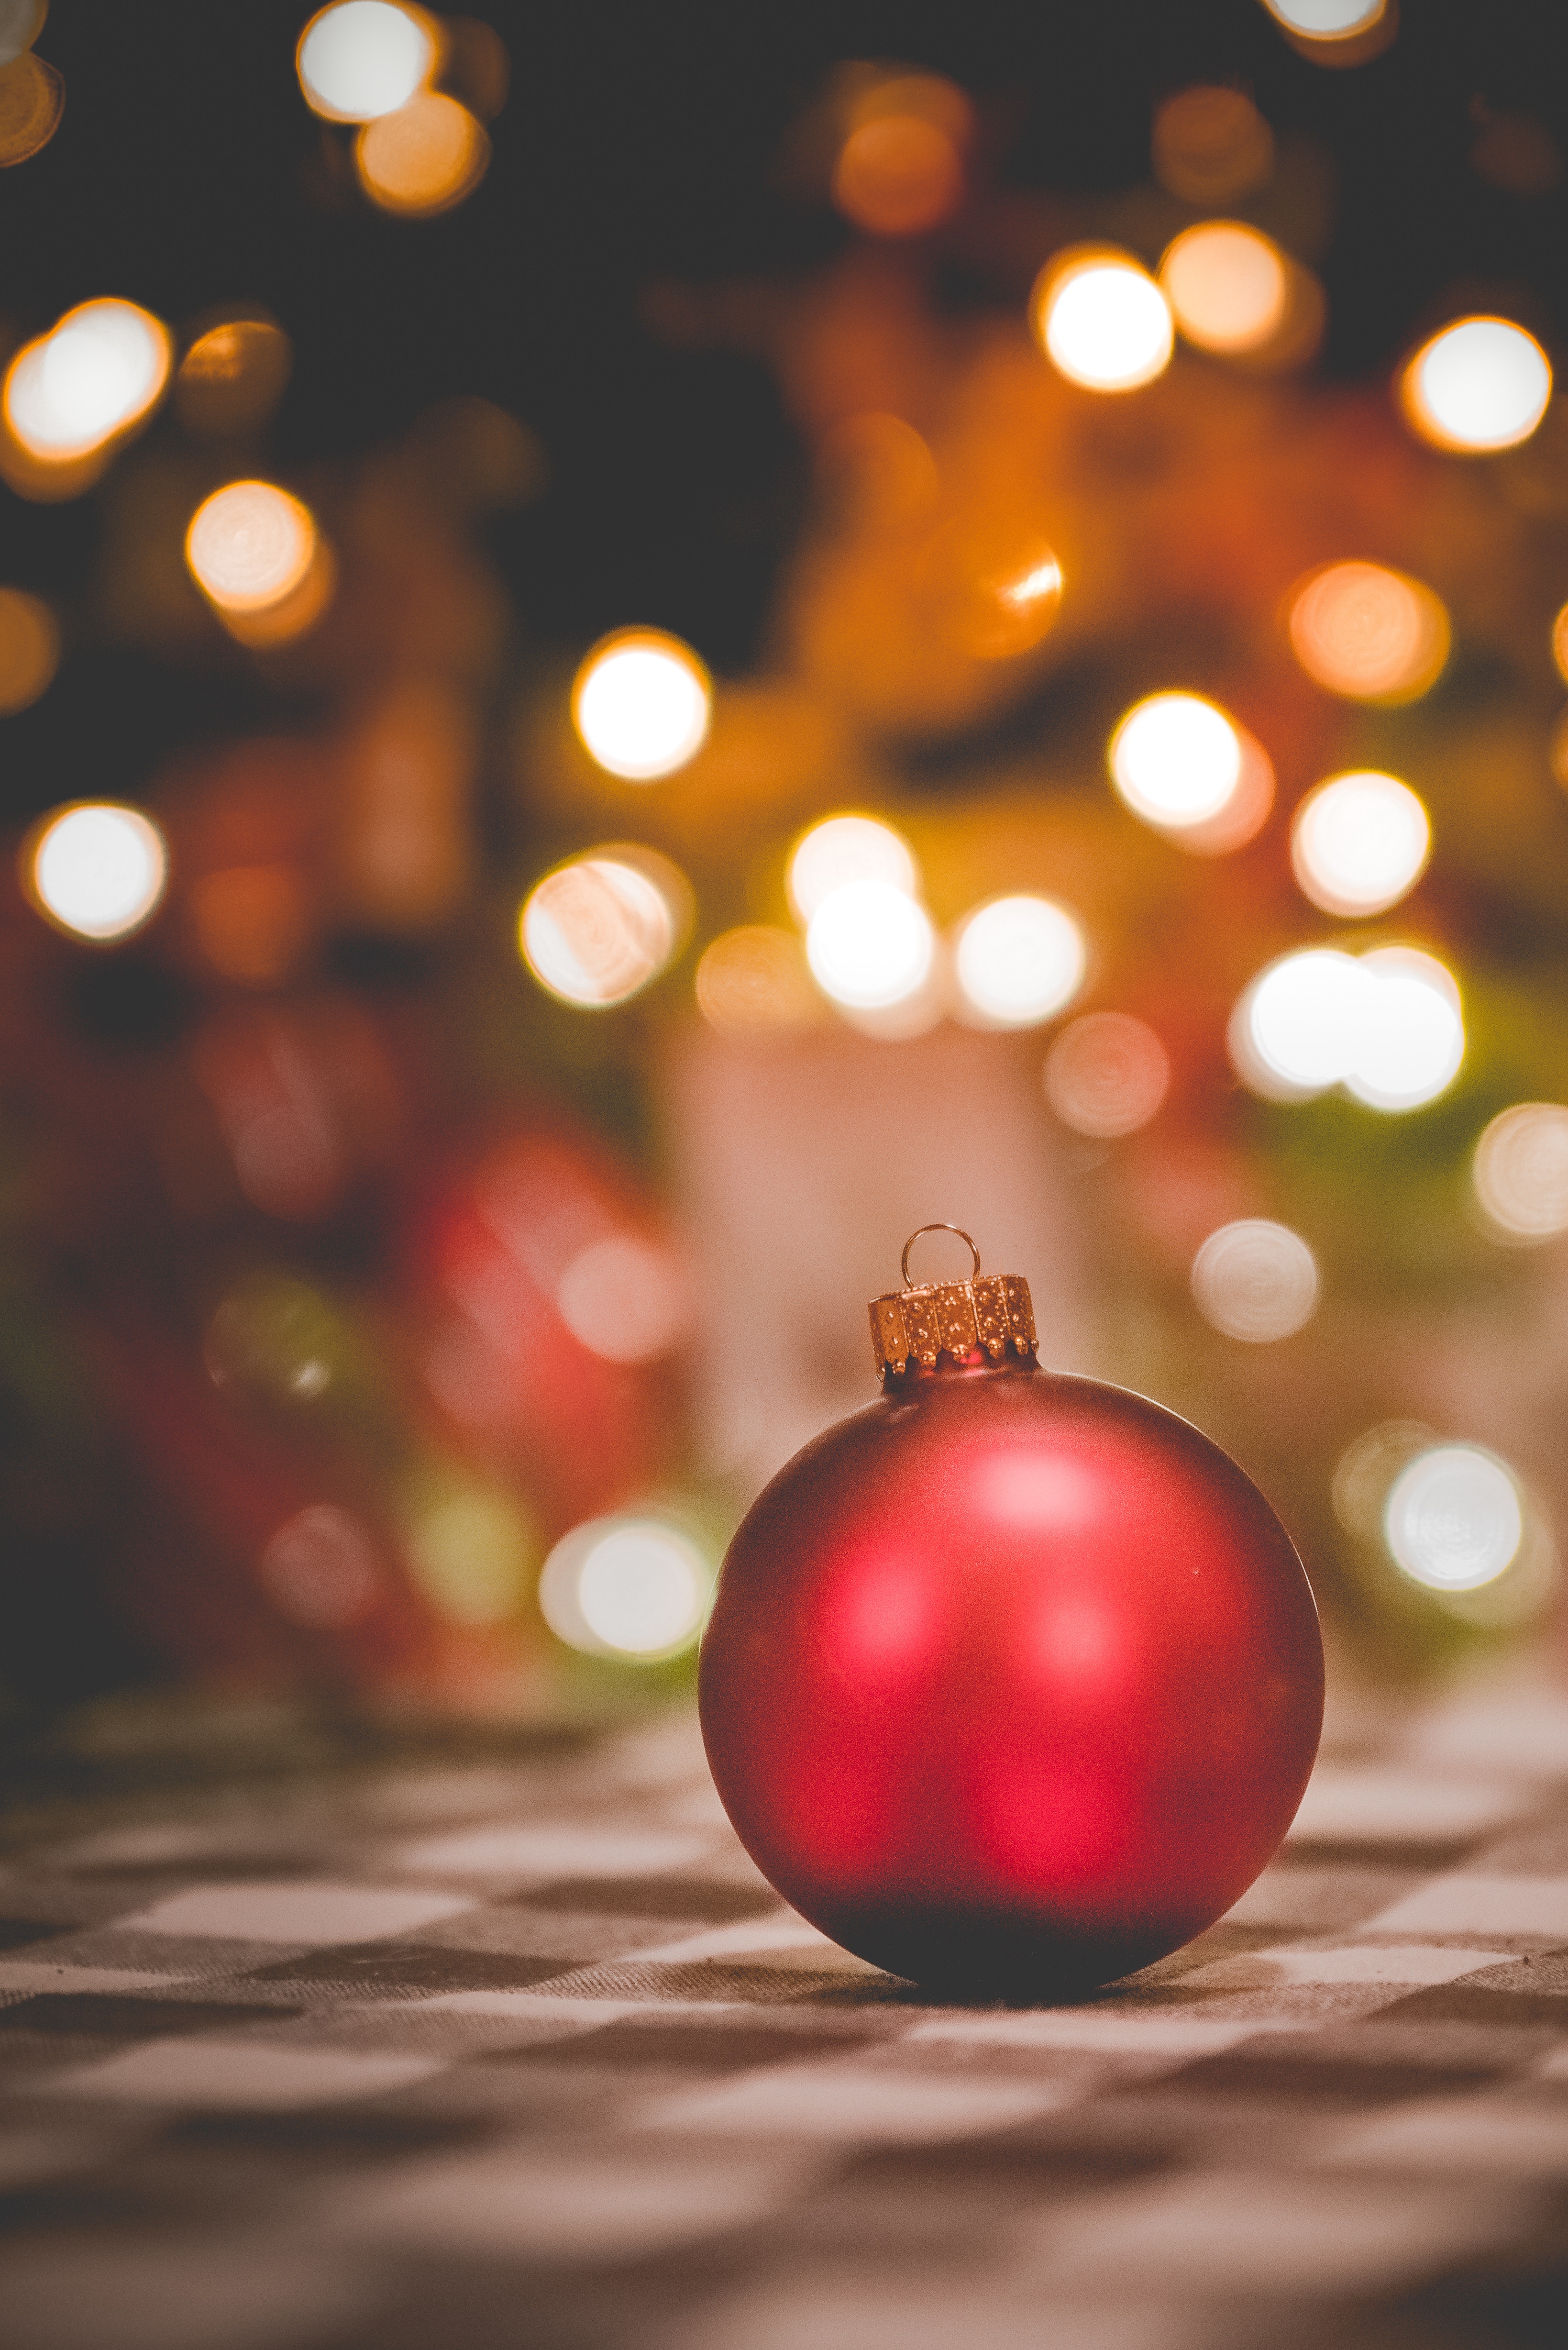
christmas ornament, christmas decoration, red, tree, christmas, christmas eve, christmas tree, ornament, woody plant, fir, plant, christmas lights, branch, interior design, holiday, event, pine family, sphere, spruce, still life photography, ball, still life